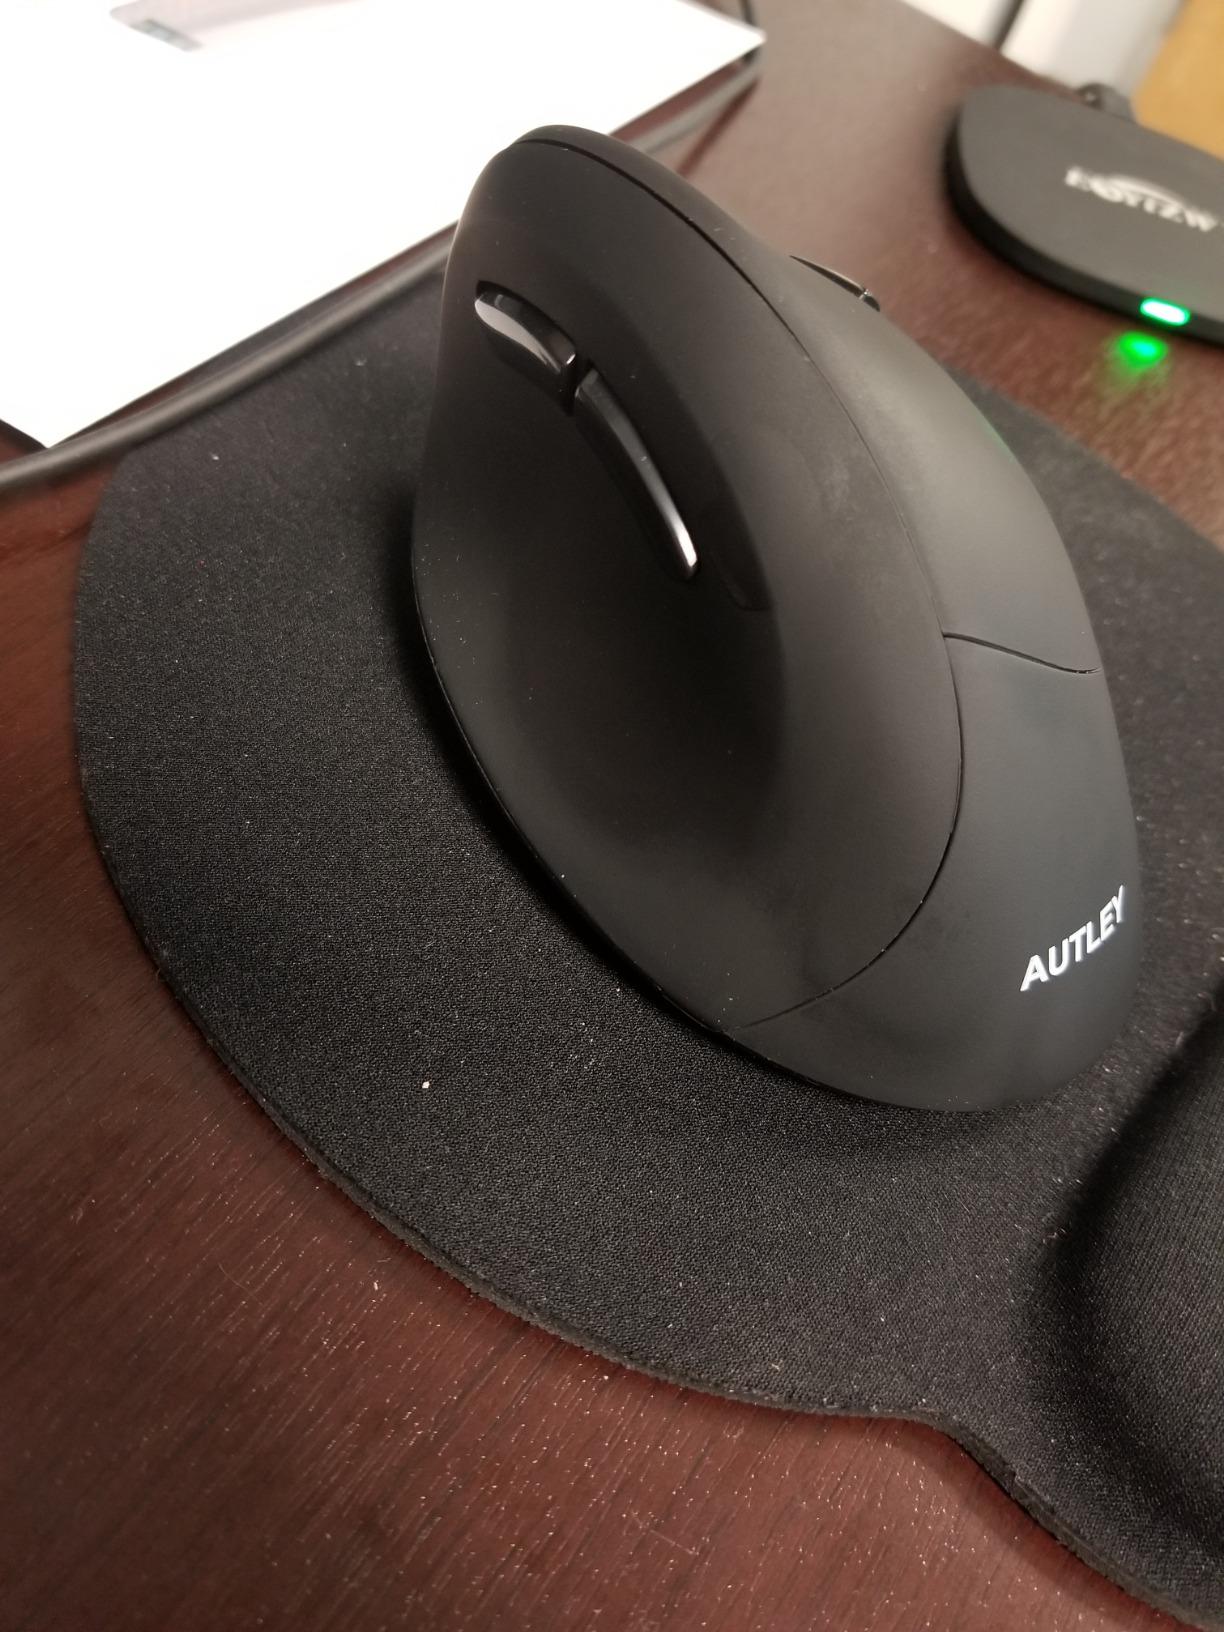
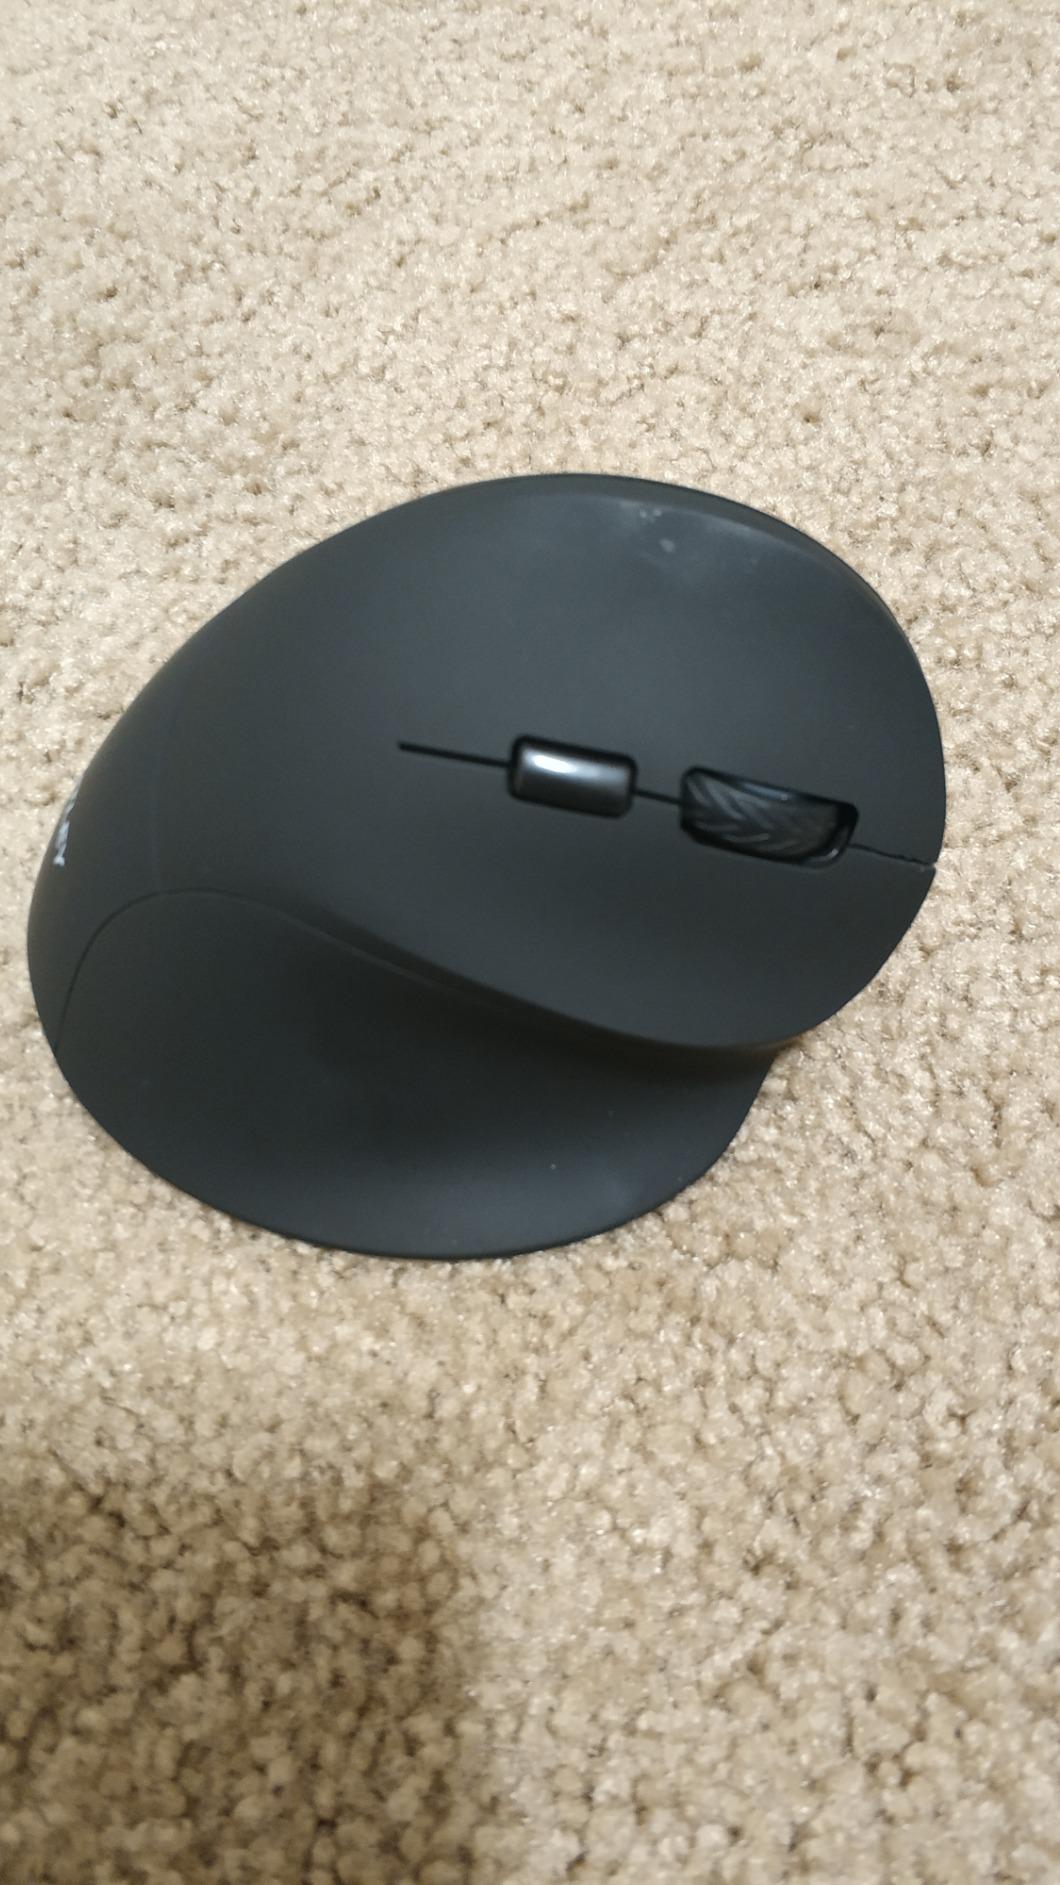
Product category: mouse
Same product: yes